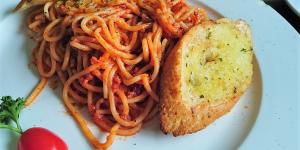
espaguetis con salsa de tomate y carne picada